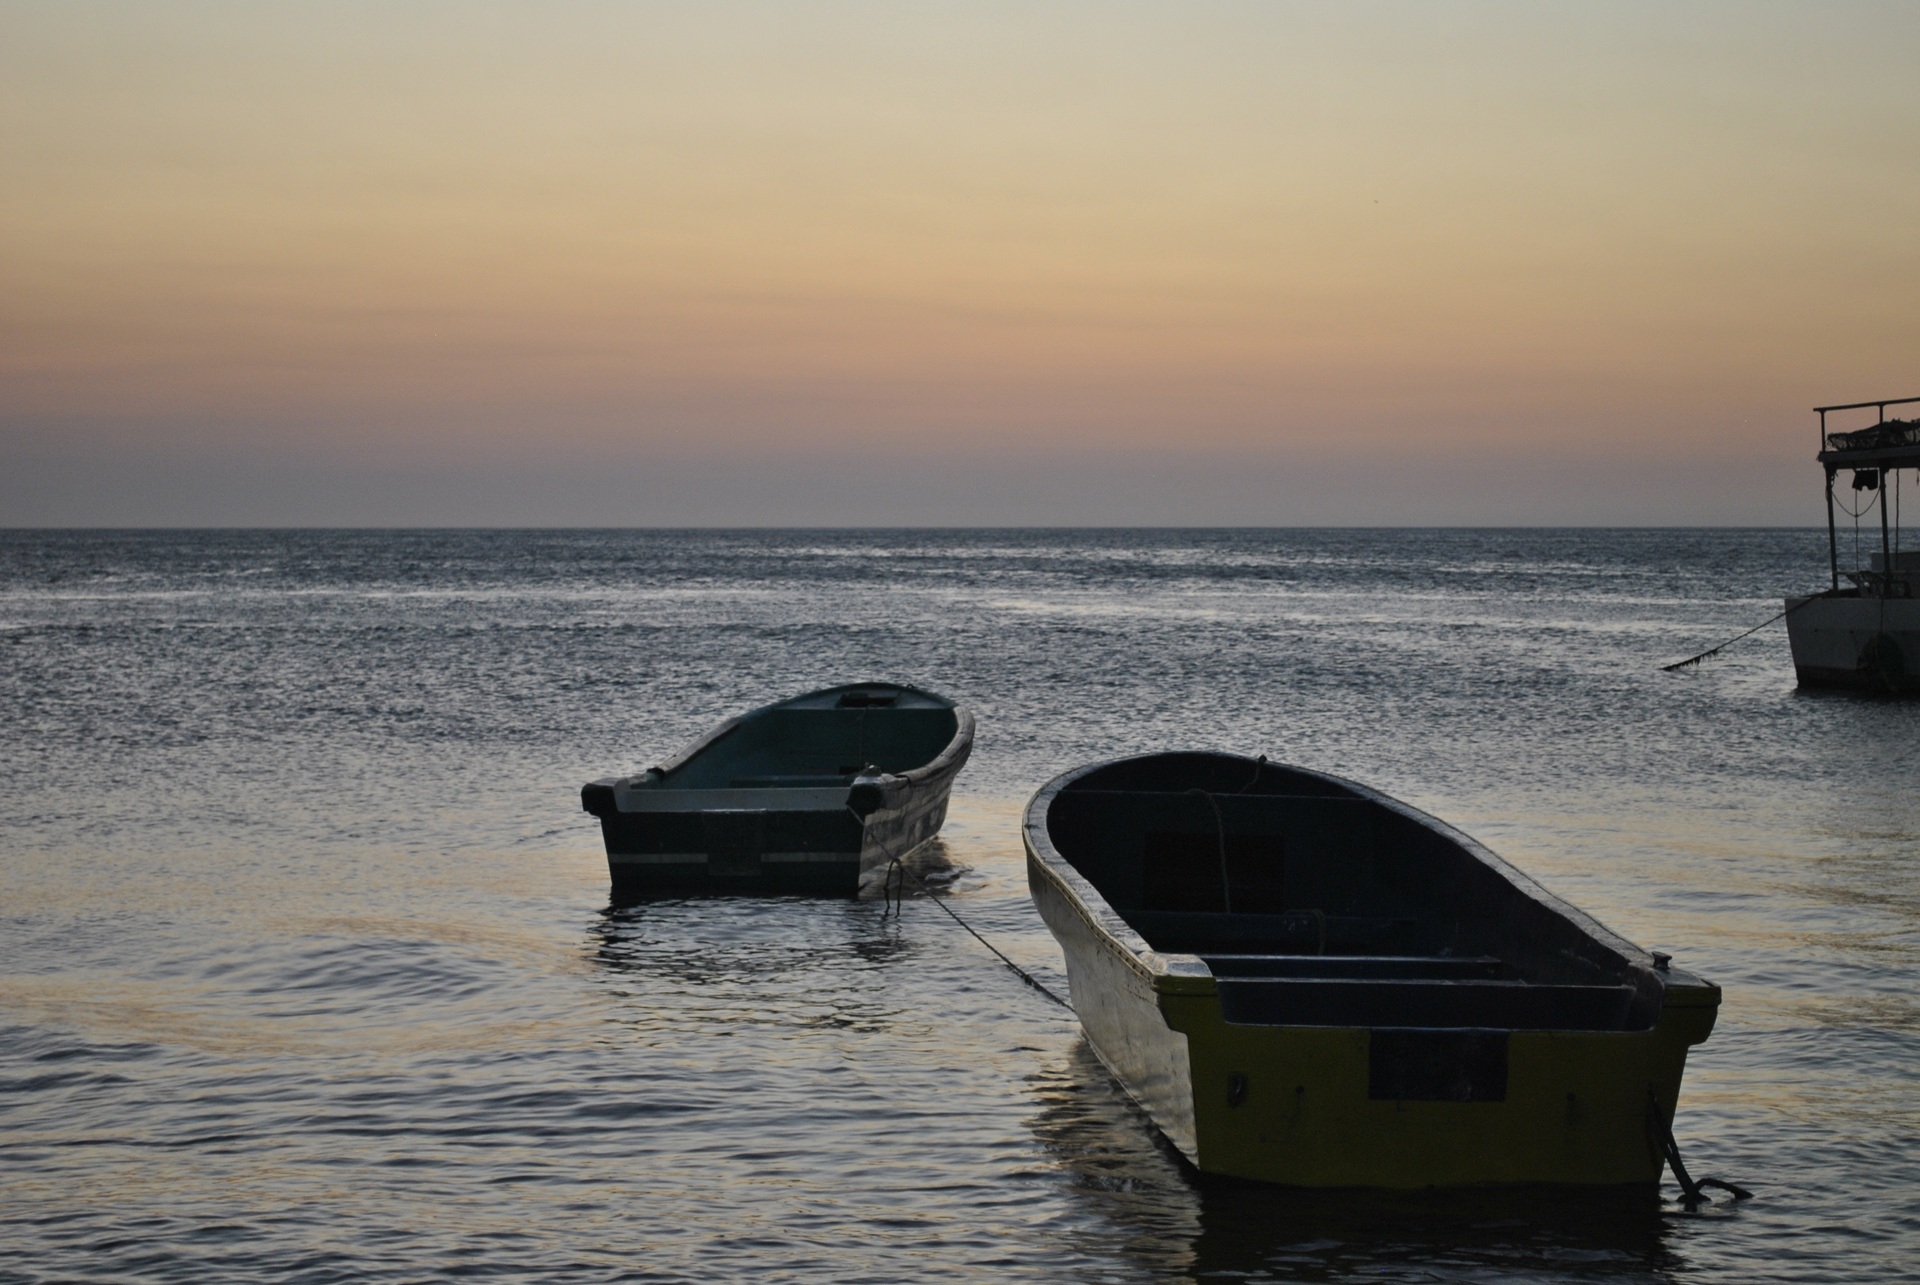
beach, sea, coast, water, ocean, horizon, sunrise, sunset, boat, morning, shore, wave, dawn, dusk, vehicle, bay, colombia